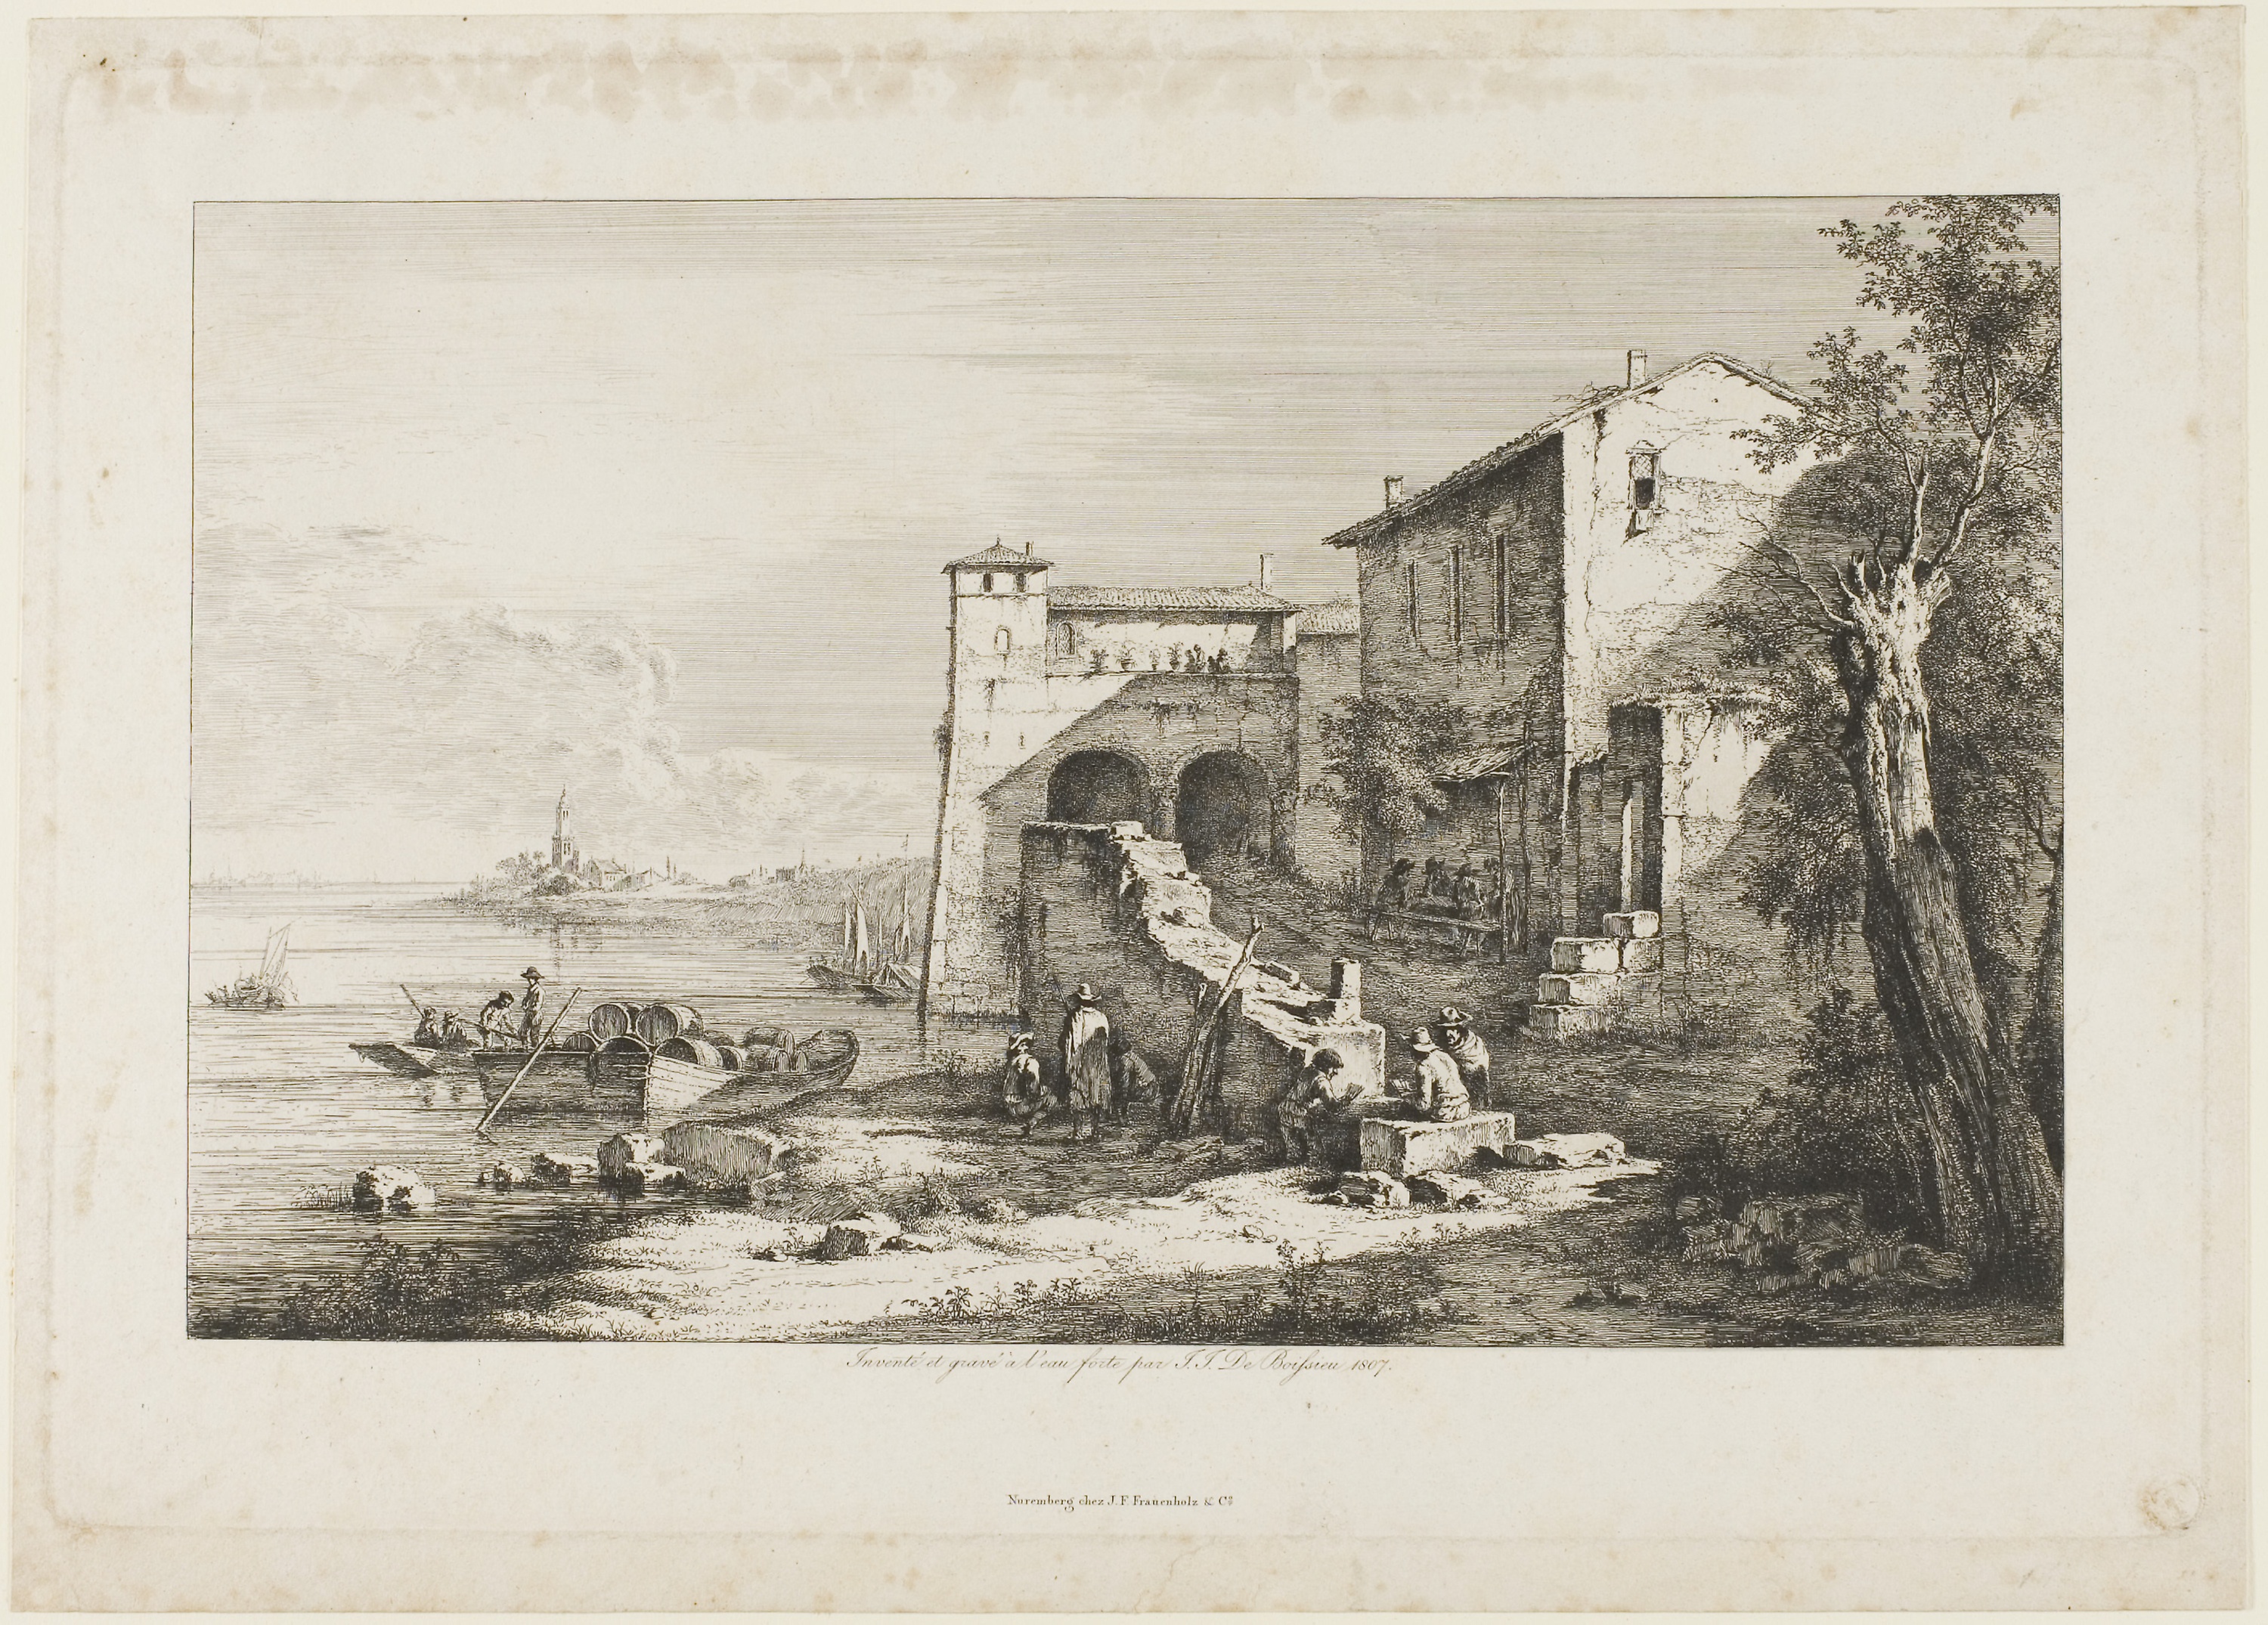
picture frame, painting, history, artwork, visual arts, stock photography